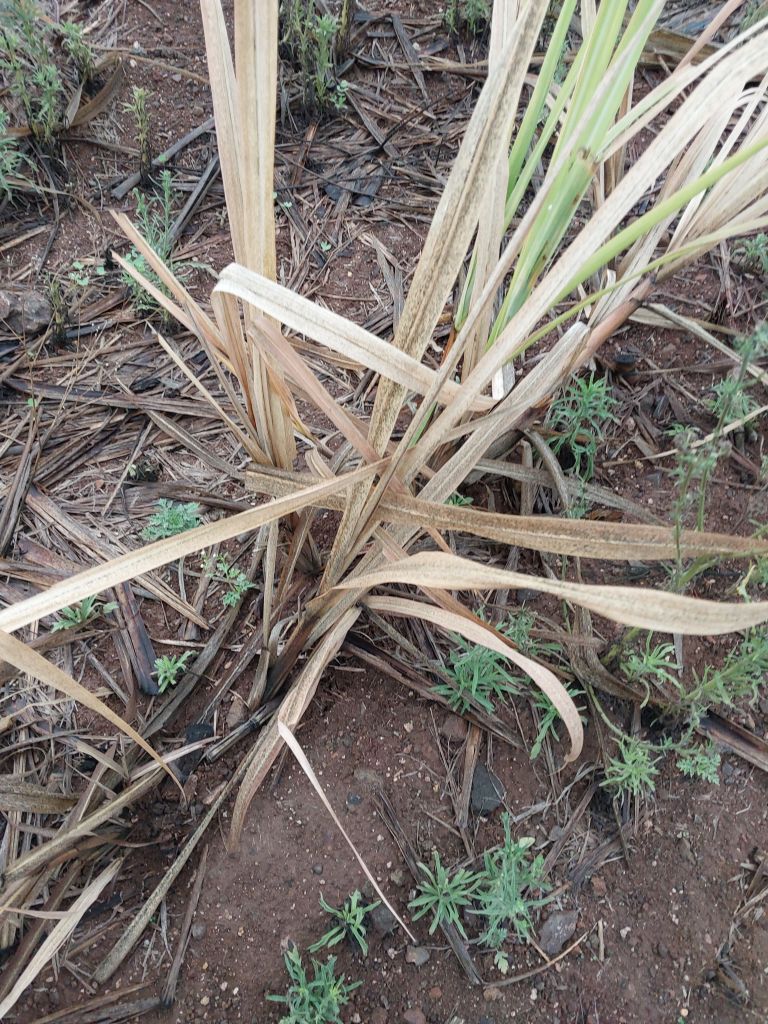
Label: Sett Rot